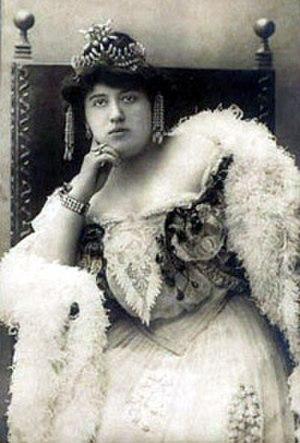
Eugenia Burzio, née le 20 juin 1872 à Poirino près de Turin, et morte le 18 mai 1922 à Milan, est une soprano italienne.